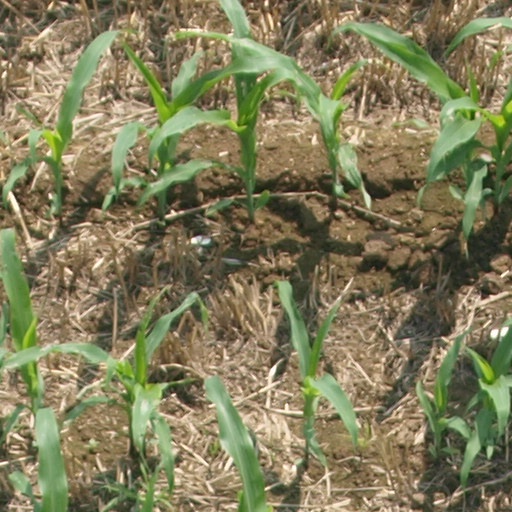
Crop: maize; corn